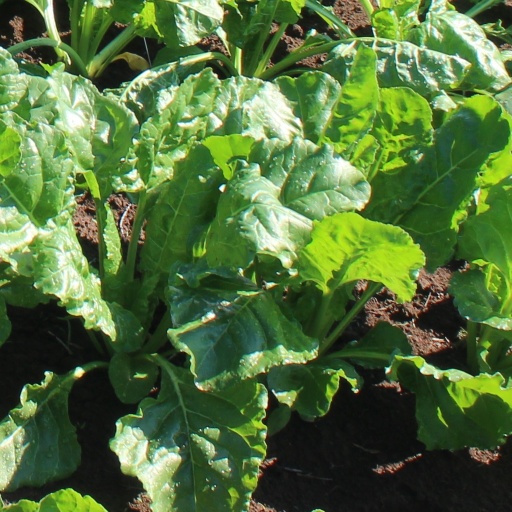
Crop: sugar beet